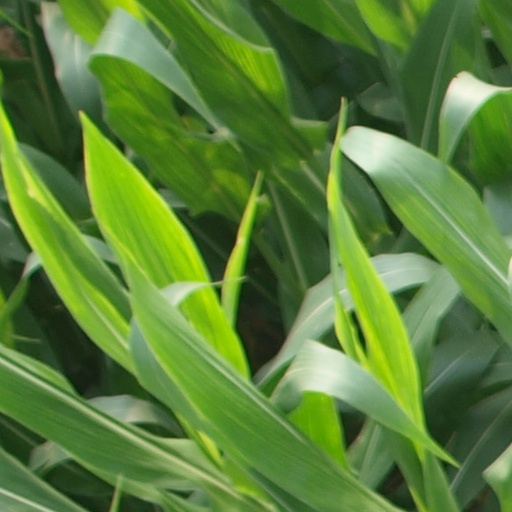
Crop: maize; corn